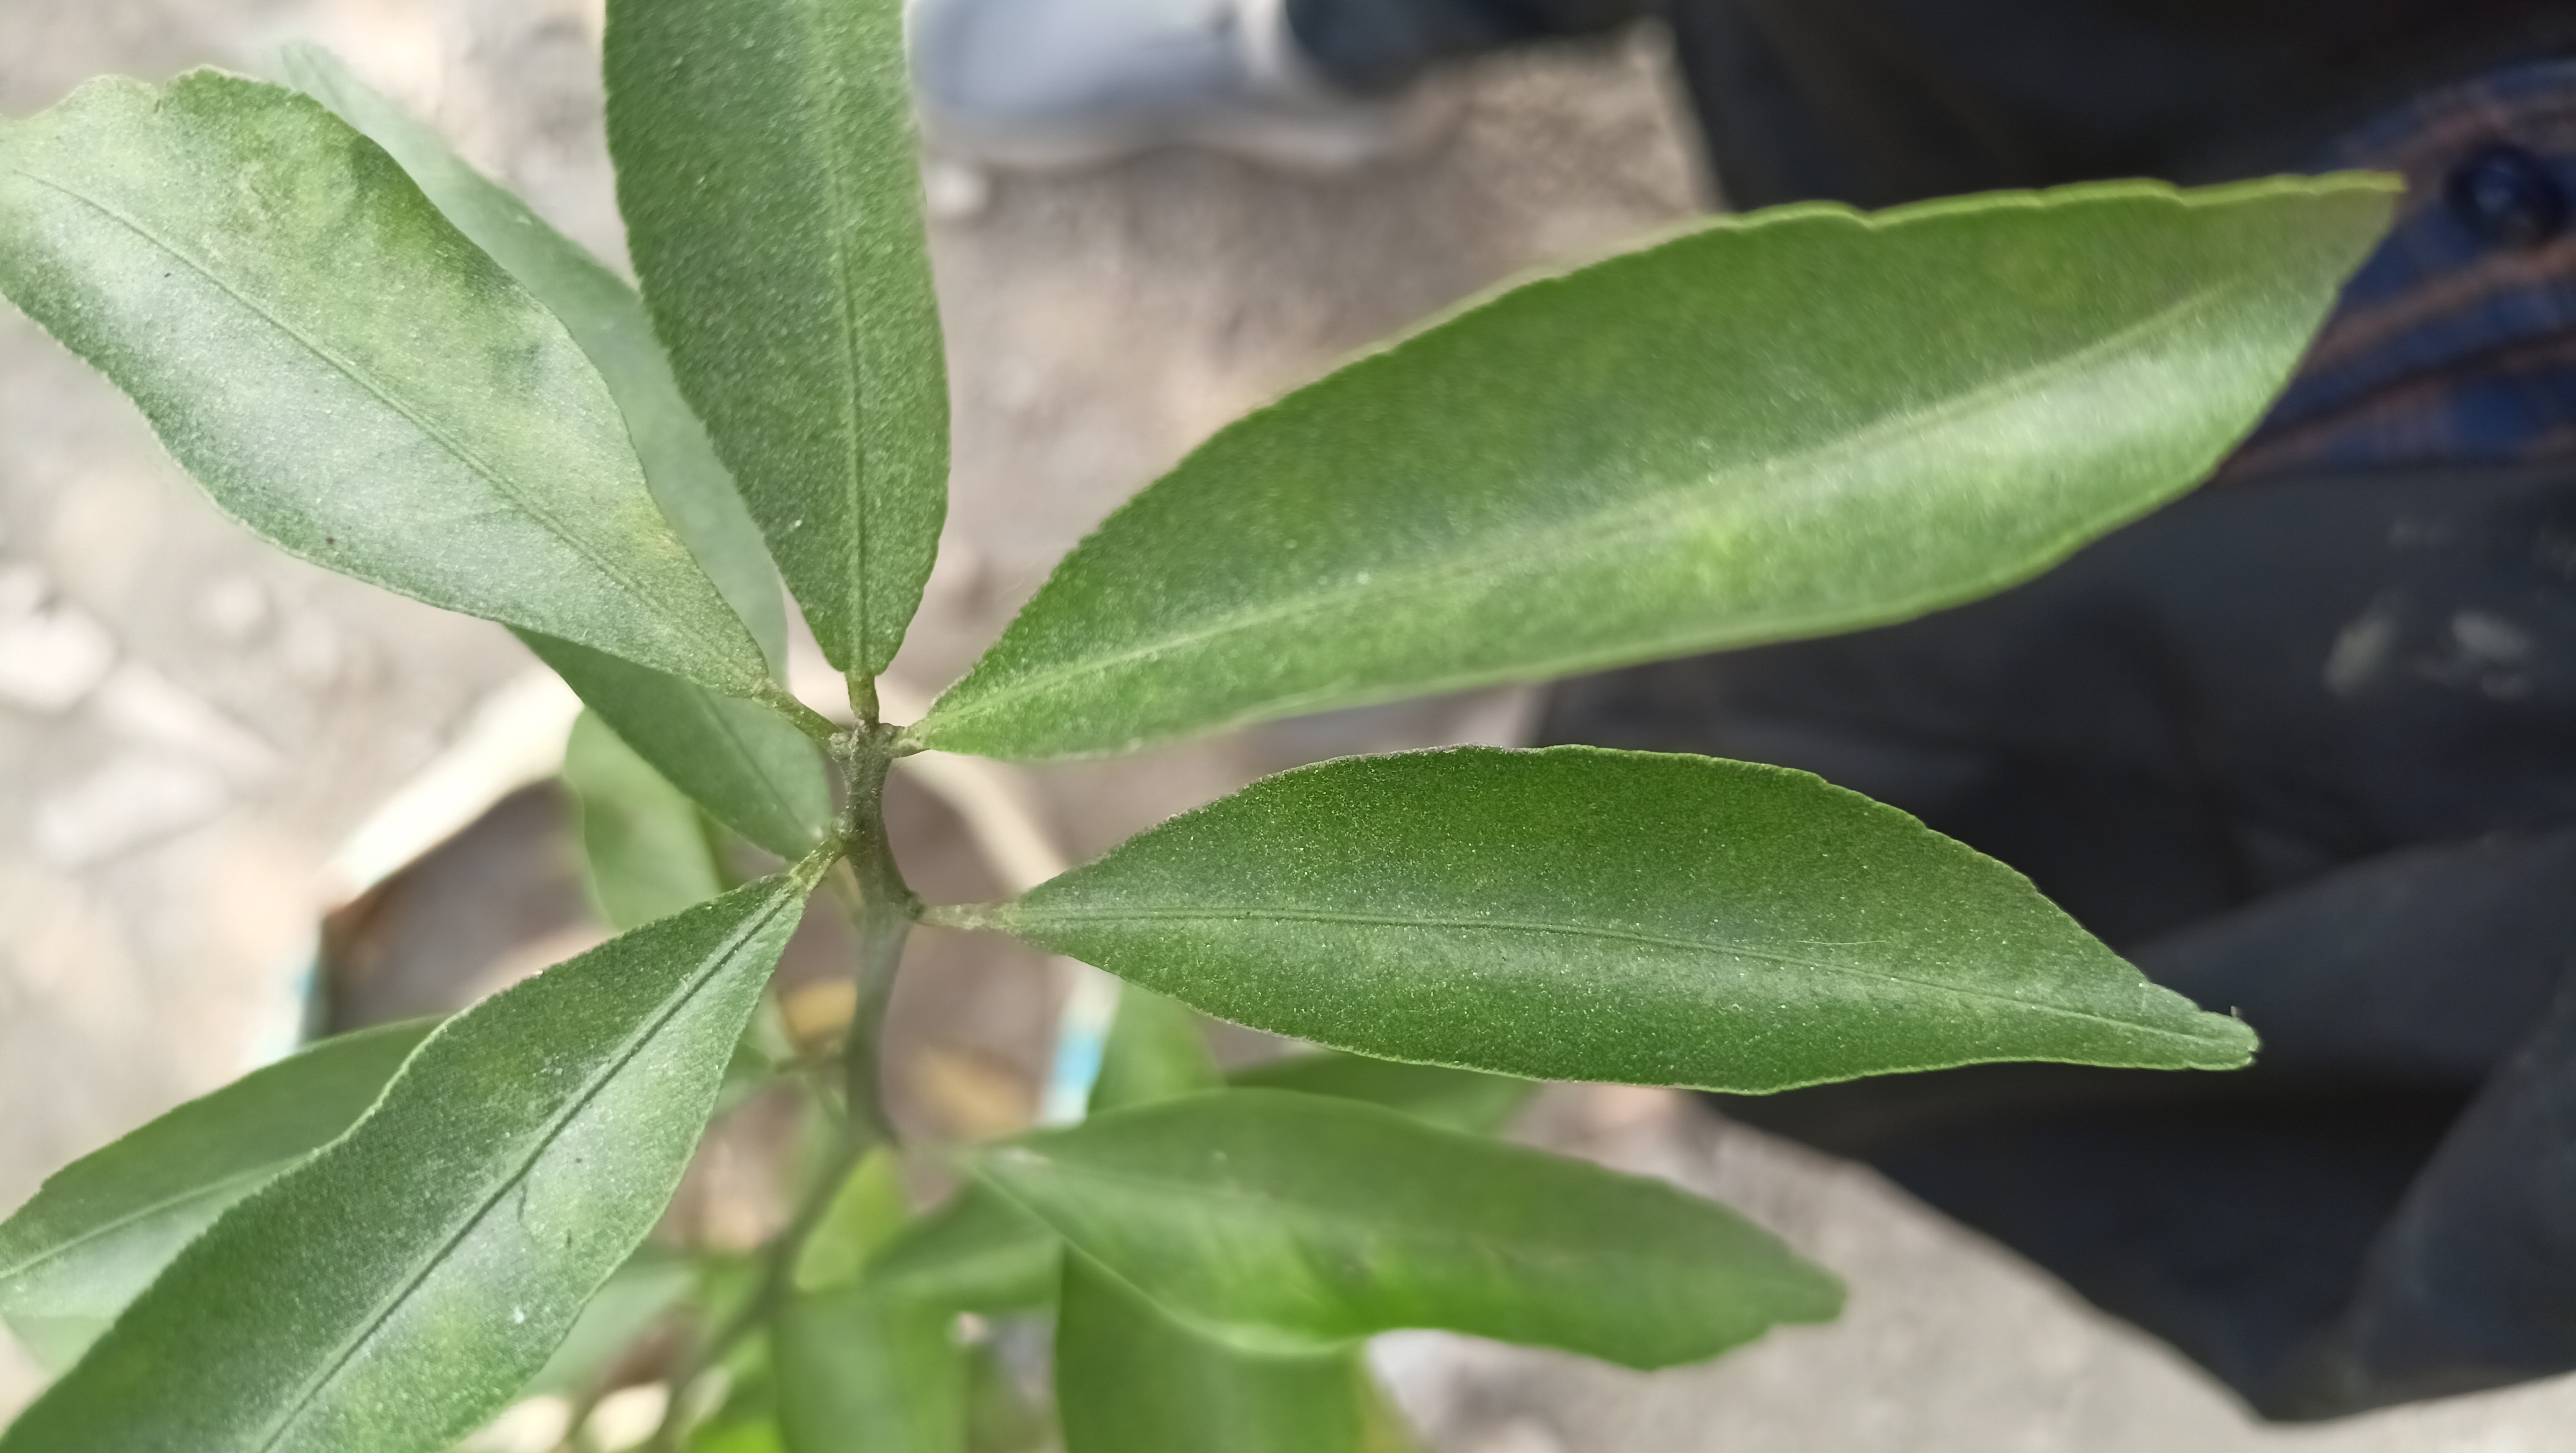
Mandarin leaf variety: Mandaring